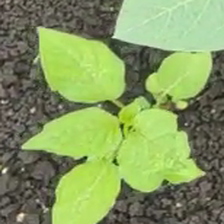
Weed species: Lamber_Quarter_plant(Chenopodium )